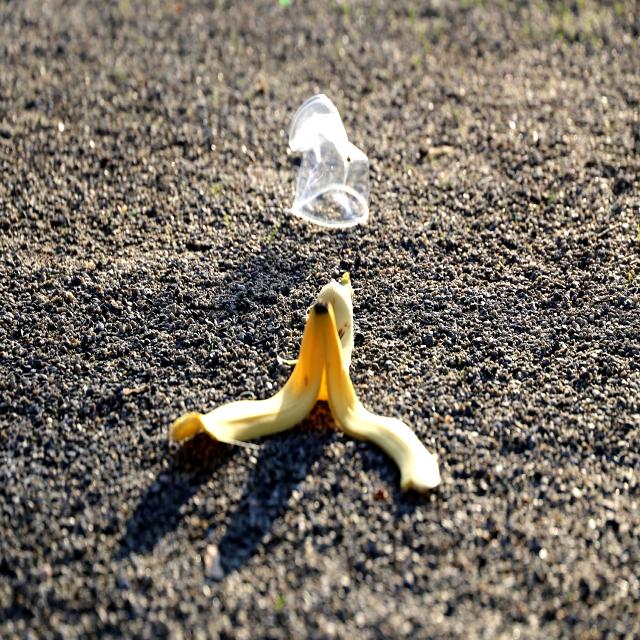
Label: Trash